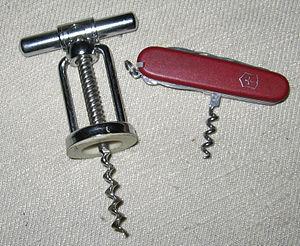
Un tire-bouchon ou tirebouchon, est un ustensile utilisé pour tirer le bouchon d'une bouteille, ce qui en fait l'outil premier du sommelier.